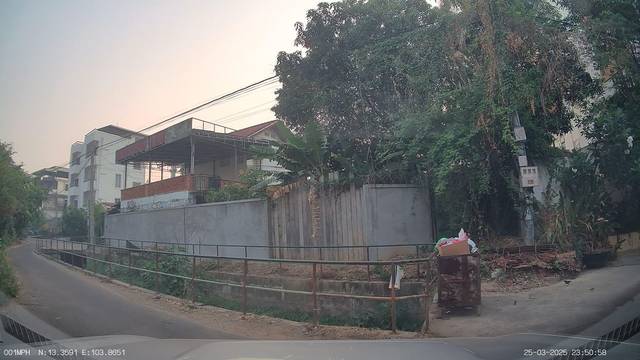
Region: Cambodia
Coordinates: 13.359, 103.865